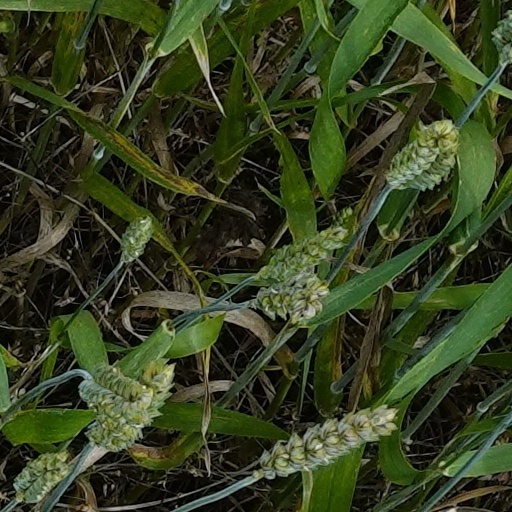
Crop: wheat